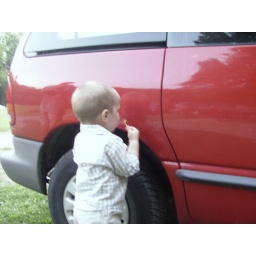
Dean blowing dandelions at that red kid in the van